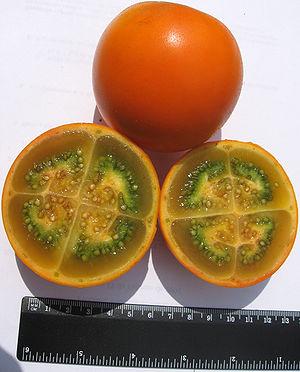
La flore en Colombie se caractérise par une biodiversité importante, avec le taux le plus élevé d'espèces par unité de surface à travers le monde. Plus de 130 000 espèces ont été signalées sur le territoire colombien.
La narangille, Escuador's naranjille, ou Lulo est le fruit de la Morelle de Quito, de son nom scientifique Solanum quitoense Lamarck.